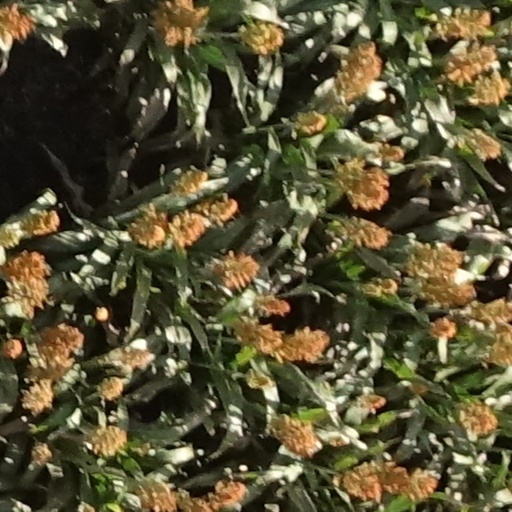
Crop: sorghum